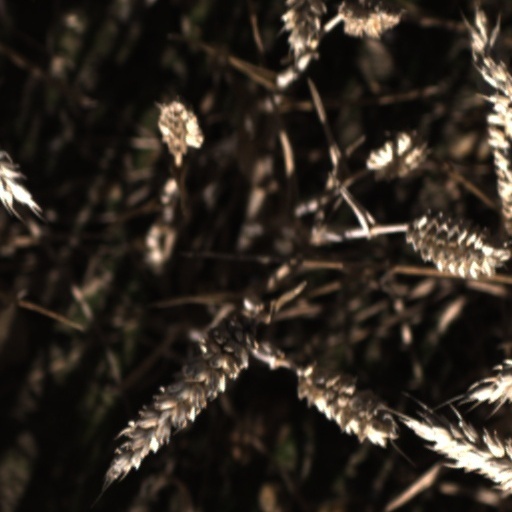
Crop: wheat